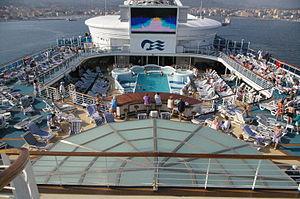
Le Grand Princess est un navire de croisière appartenant à la société Princess Cruises. Mis en service le 26 mai 1998, il s'agit du premier navire de la classe Grande classe de Princess Cruises, ses sister-ships sont le Star Princess et le Golden Princess. Par son tonnage, il est durant un an le plus grand navire au monde parmi ceux transportant des passagers.